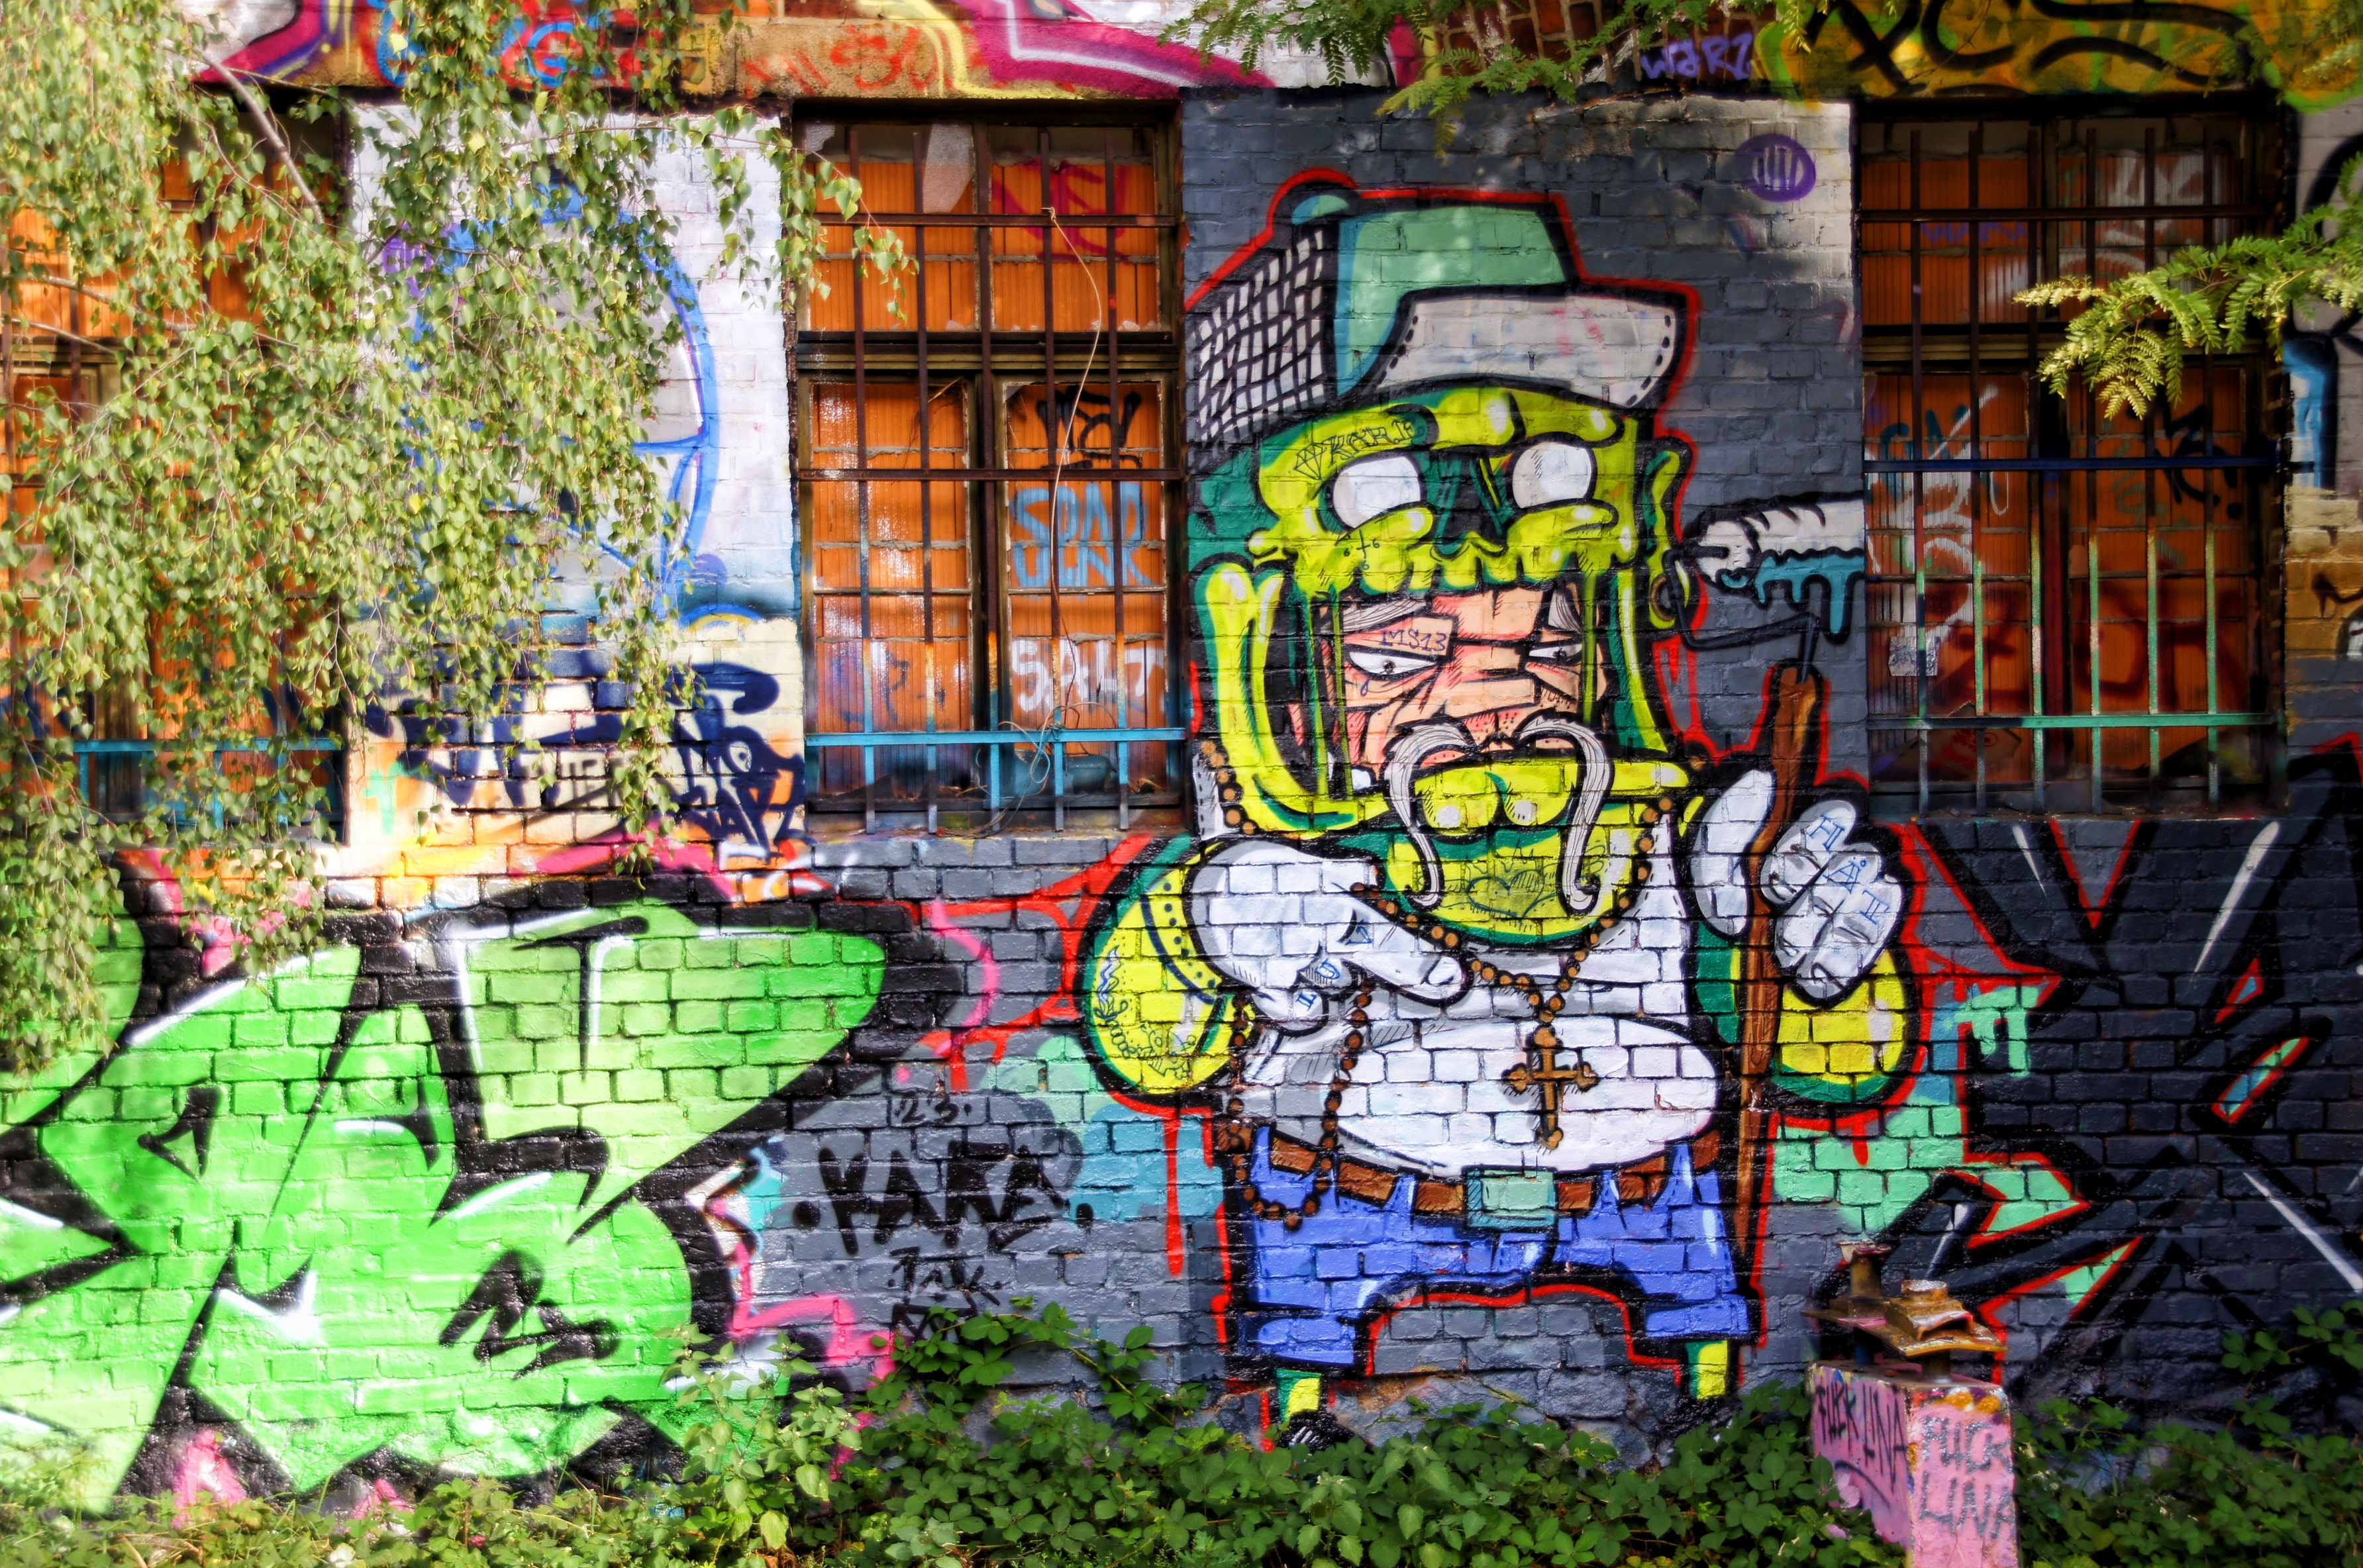
spray, graffiti, painting, street art, art, mural, leipzig, neighbourhood, wall painting, sprayer, hauswand, urban area, plagwitz